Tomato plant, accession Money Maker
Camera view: horizontal (90 deg, fisheye); turntable rotation: 240 degrees
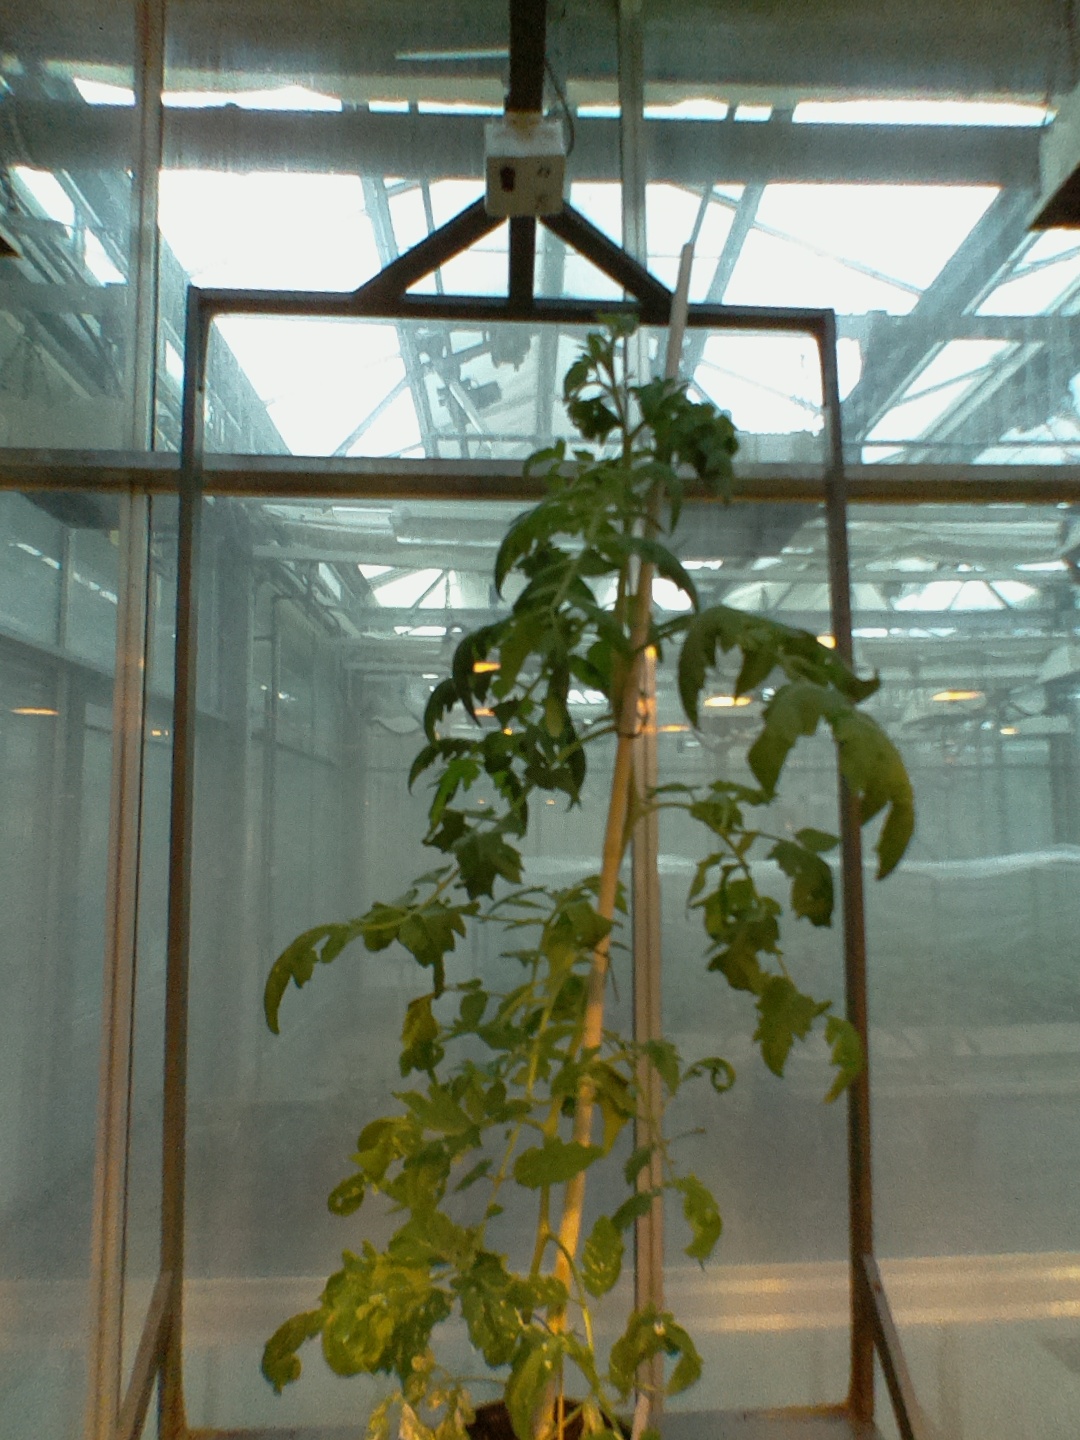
BBCH growth stage 61: 10%-20% of flowers open